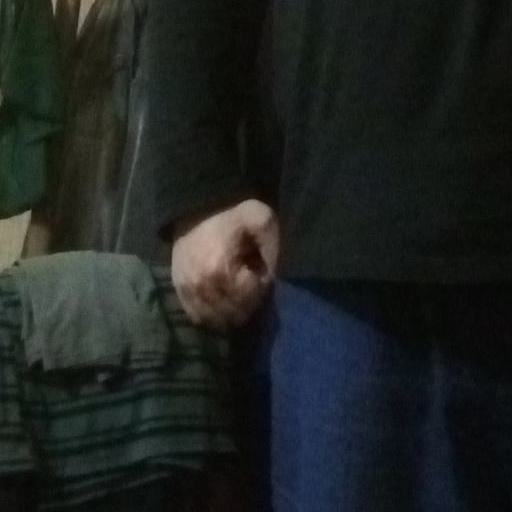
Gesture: no_gesture